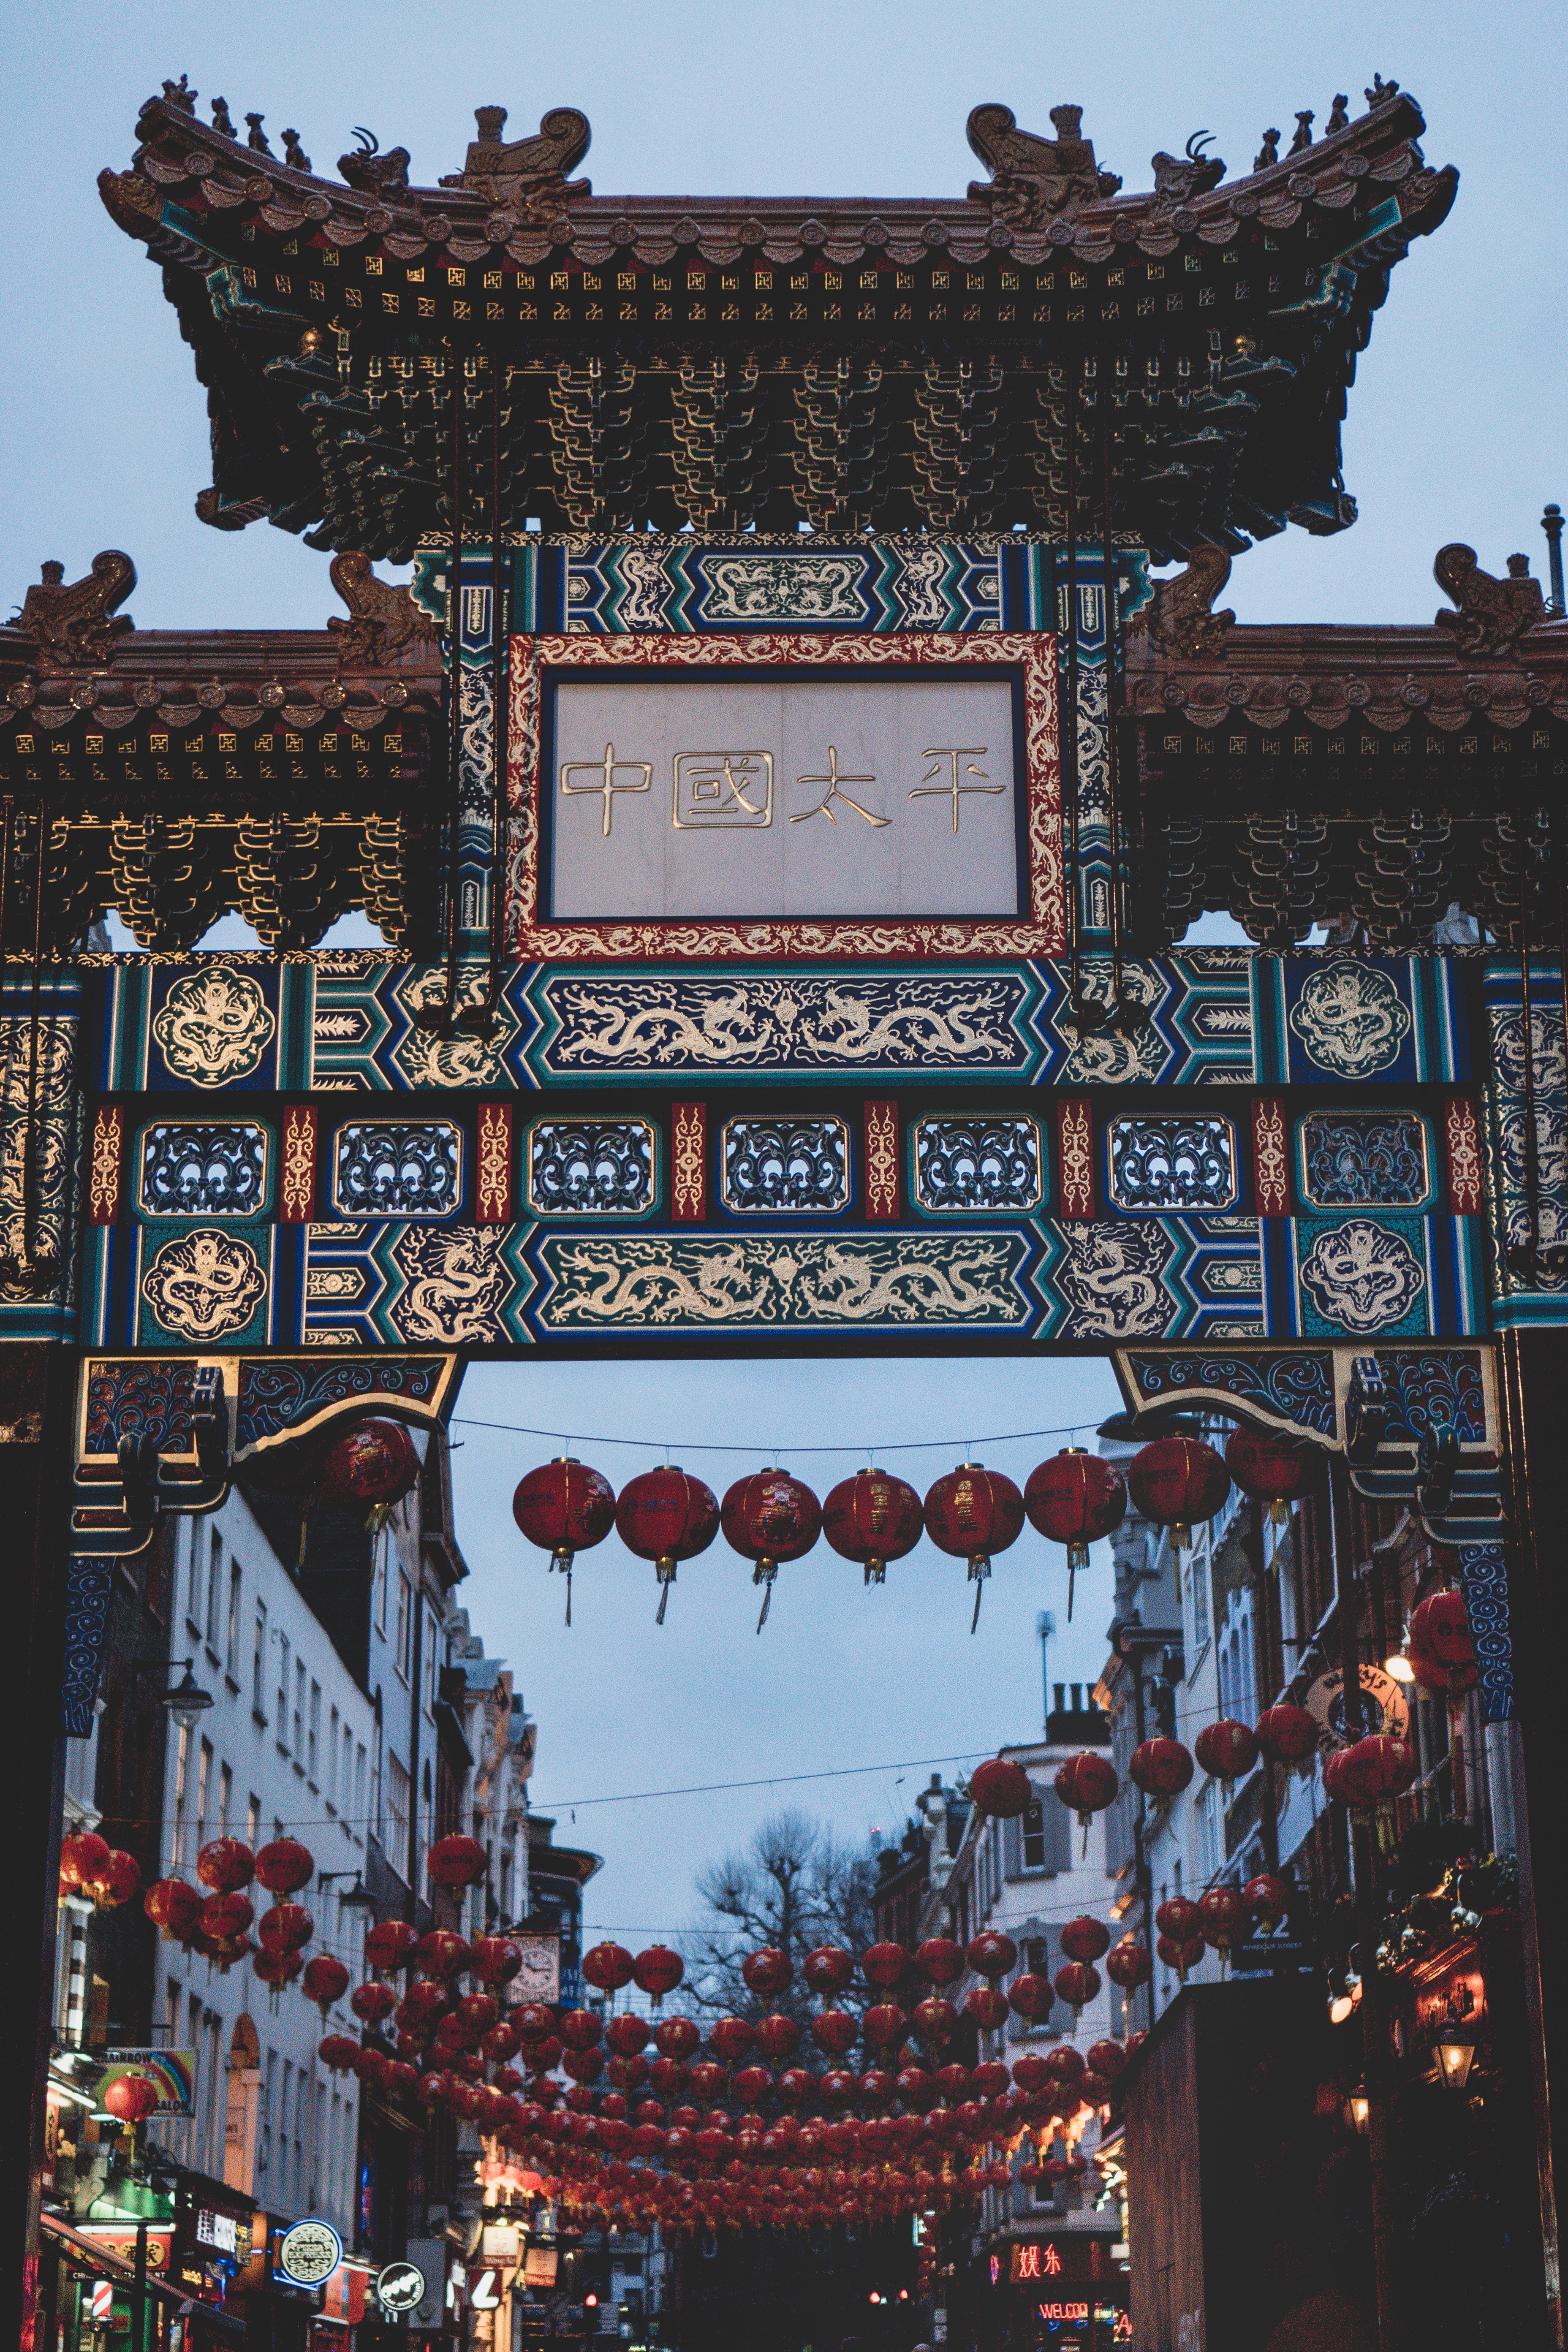
cityscape, landmark, metropolis